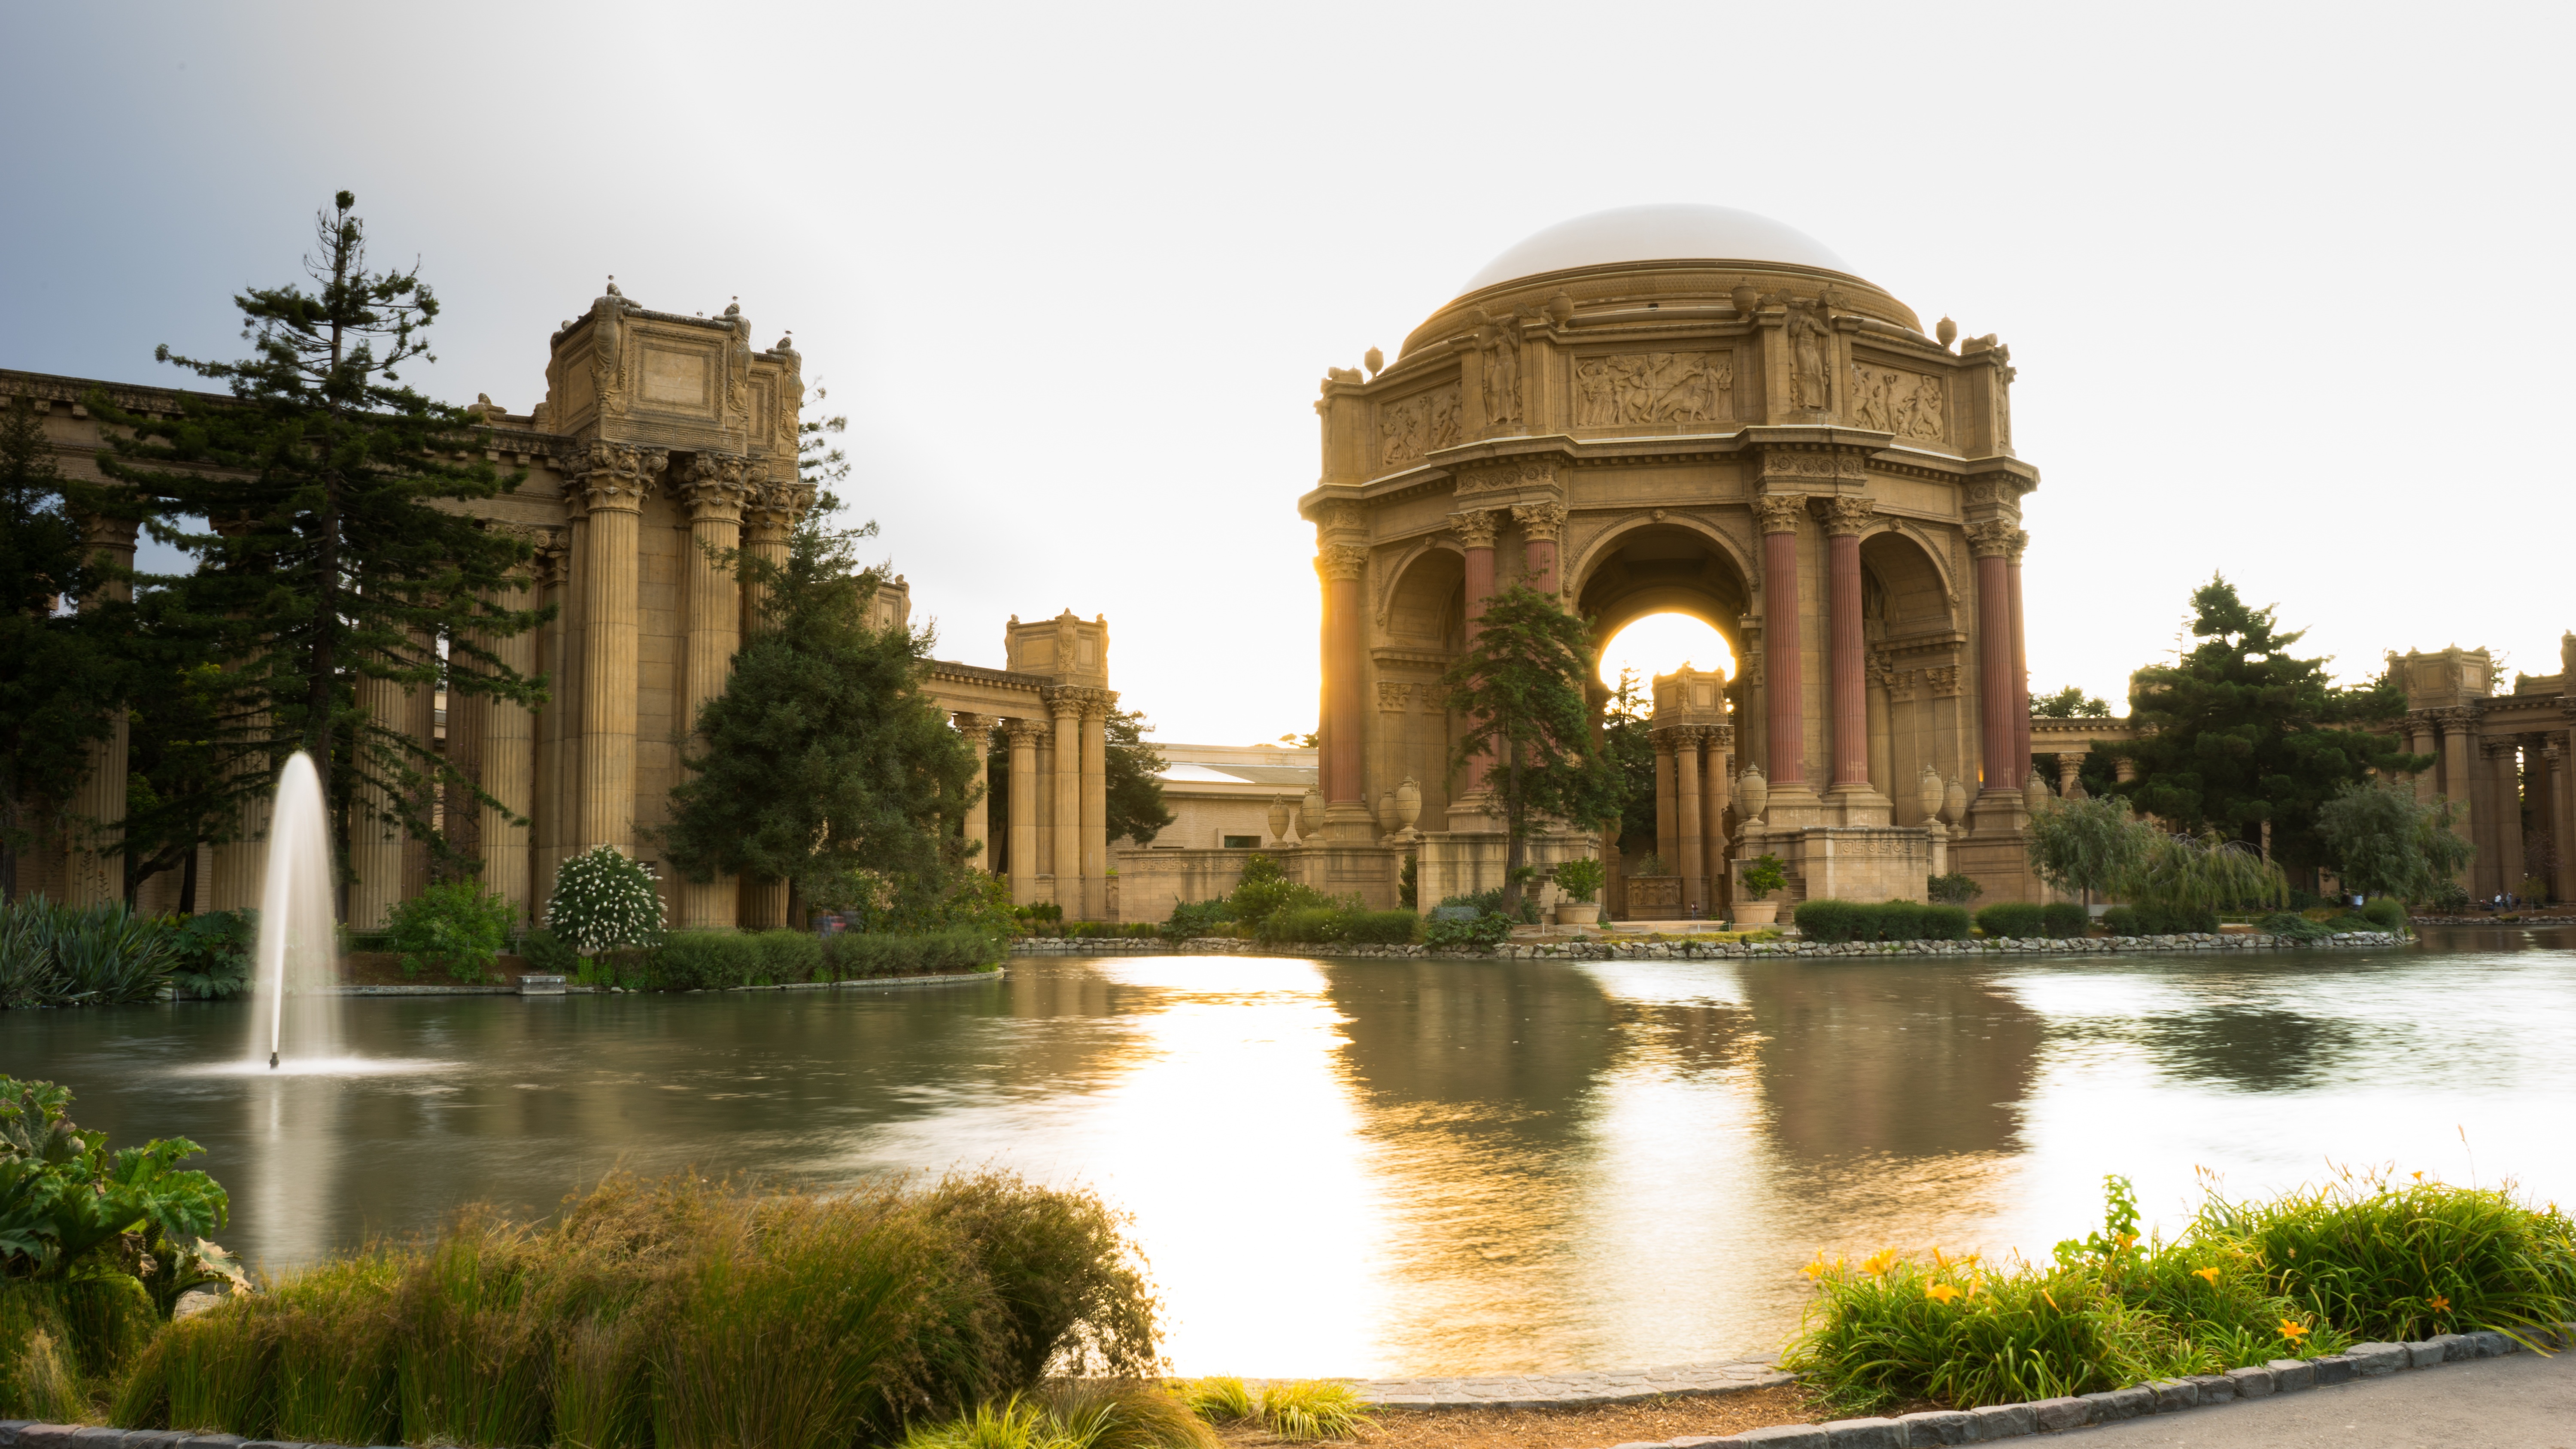
water, outdoor, architecture, wet, palace, arch, reflection, park, landmark, garden, tourism, waterway, fountain, estate, water park, water feature, reflecting pool, ancient history